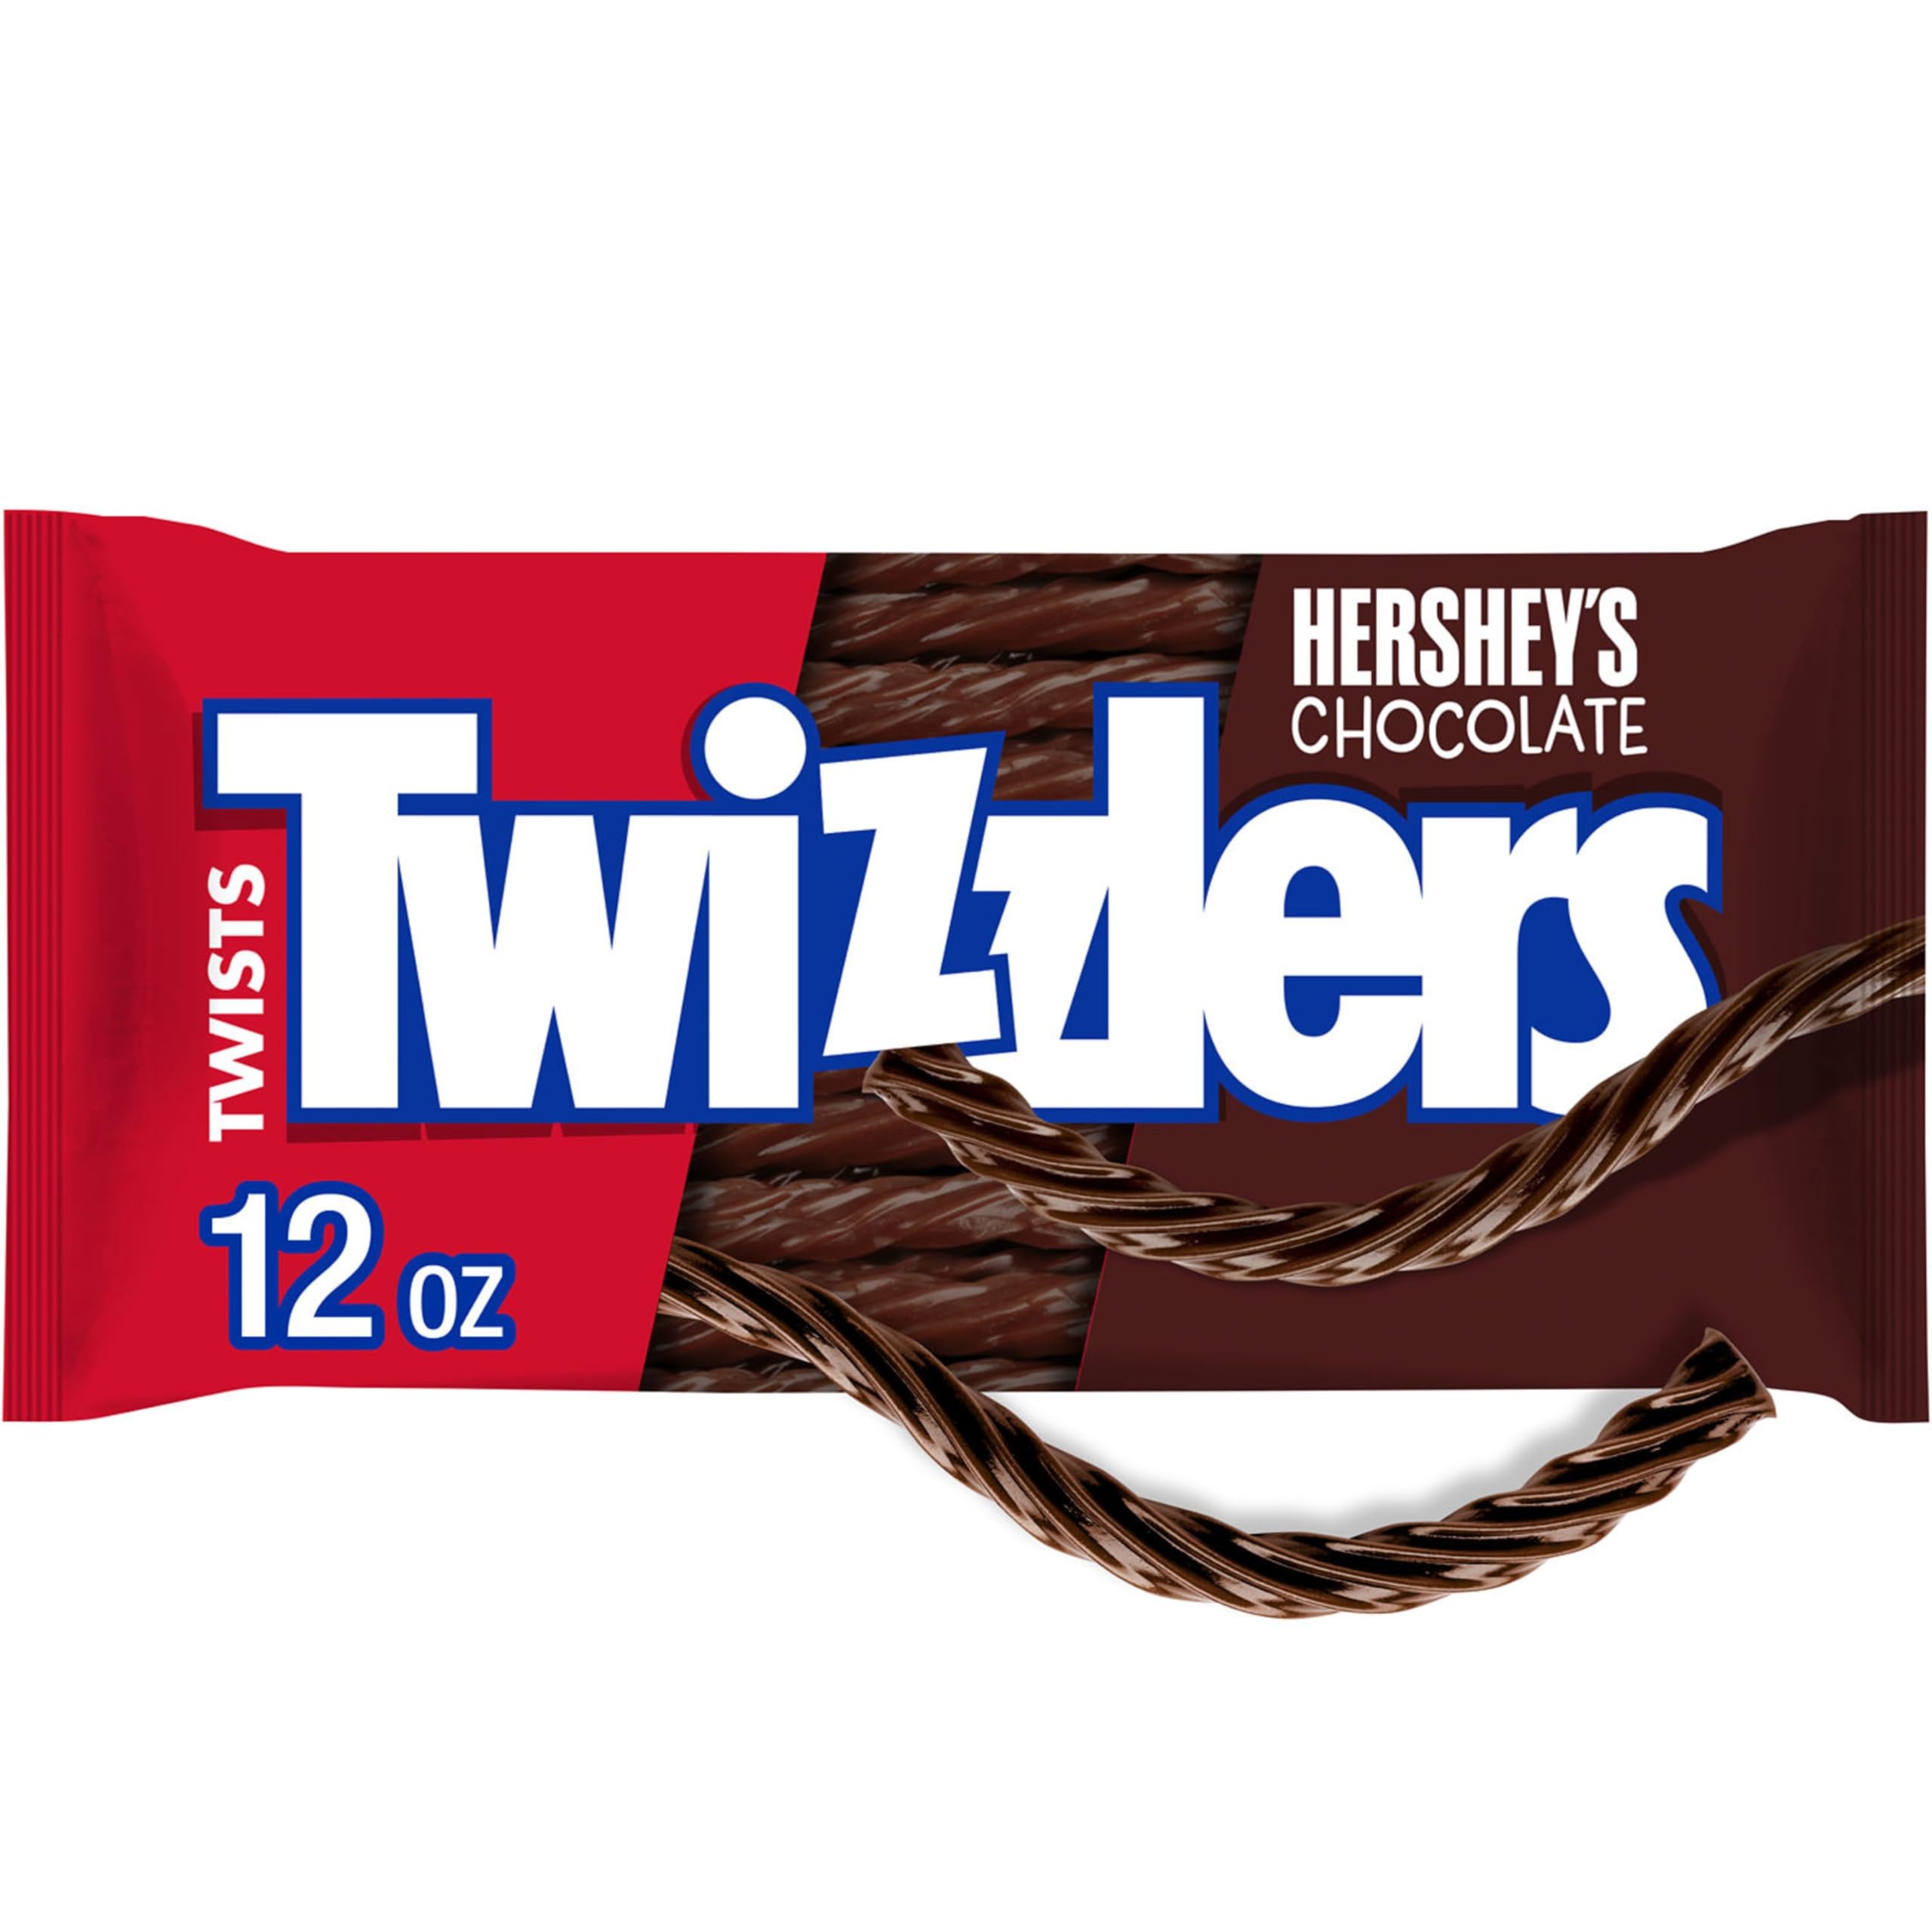
Item Name: TWIZZLERS Twists HERSHEY'S Chocolate Flavored, Low Fat Candy Bags, 12 oz (Pack of 6)
Bullet Point 1: Contains twenty-four (24) 12-ounce bags of TWIZZLERS Twists HERSHEY'S Chocolate Flavored Chewy Candy in a bulk case
Bullet Point 2: A perfect movie marathon treat and classic every day, chocolate flavored chewy snack that provides long-lasting goodness
Bullet Point 3: Kosher certified, low fat candy in a bulk case perfect for concession stands and fundraisers
Bullet Point 4: Use TWIZZLERS candy for filling birthday gift bags and back-to-school lunch boxes or bridal and baby shower candy dishes
Bullet Point 5: Chewy TWIZZLERS Twists candies with the "Twist You Can't Resist" to enjoy as Christmas, Valentine's Day, Halloween and Easter candy
Value: 72.0
Unit: Ounce

Price: 4.31